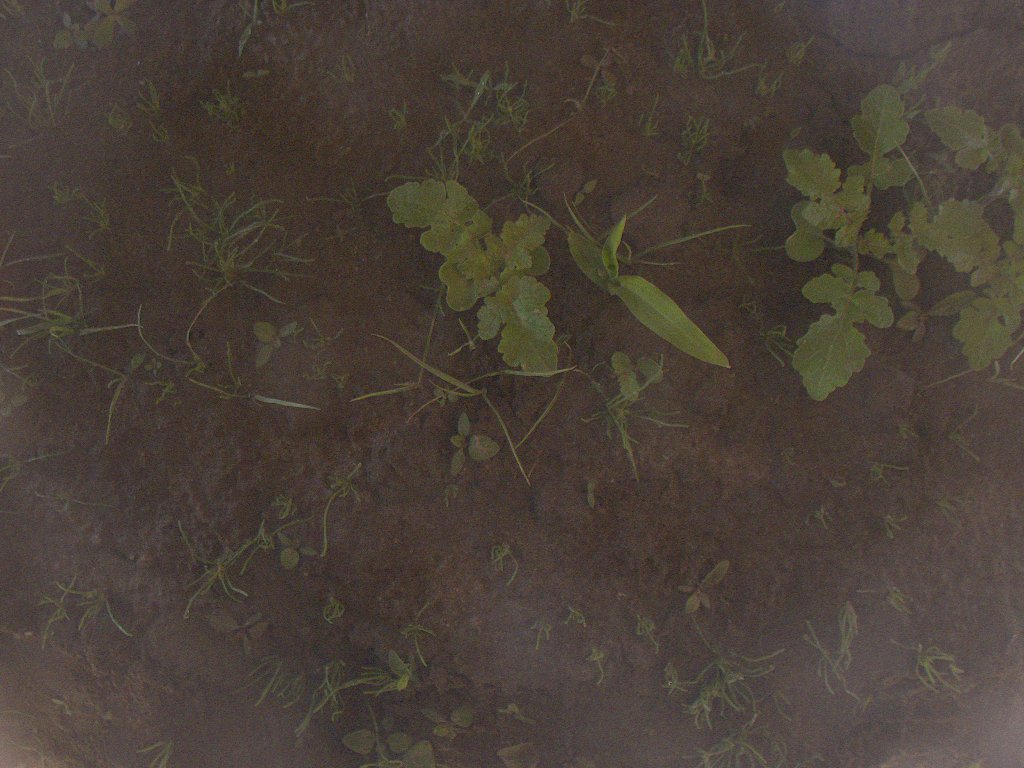
Crop: maize
Objects: maize, stem_maize